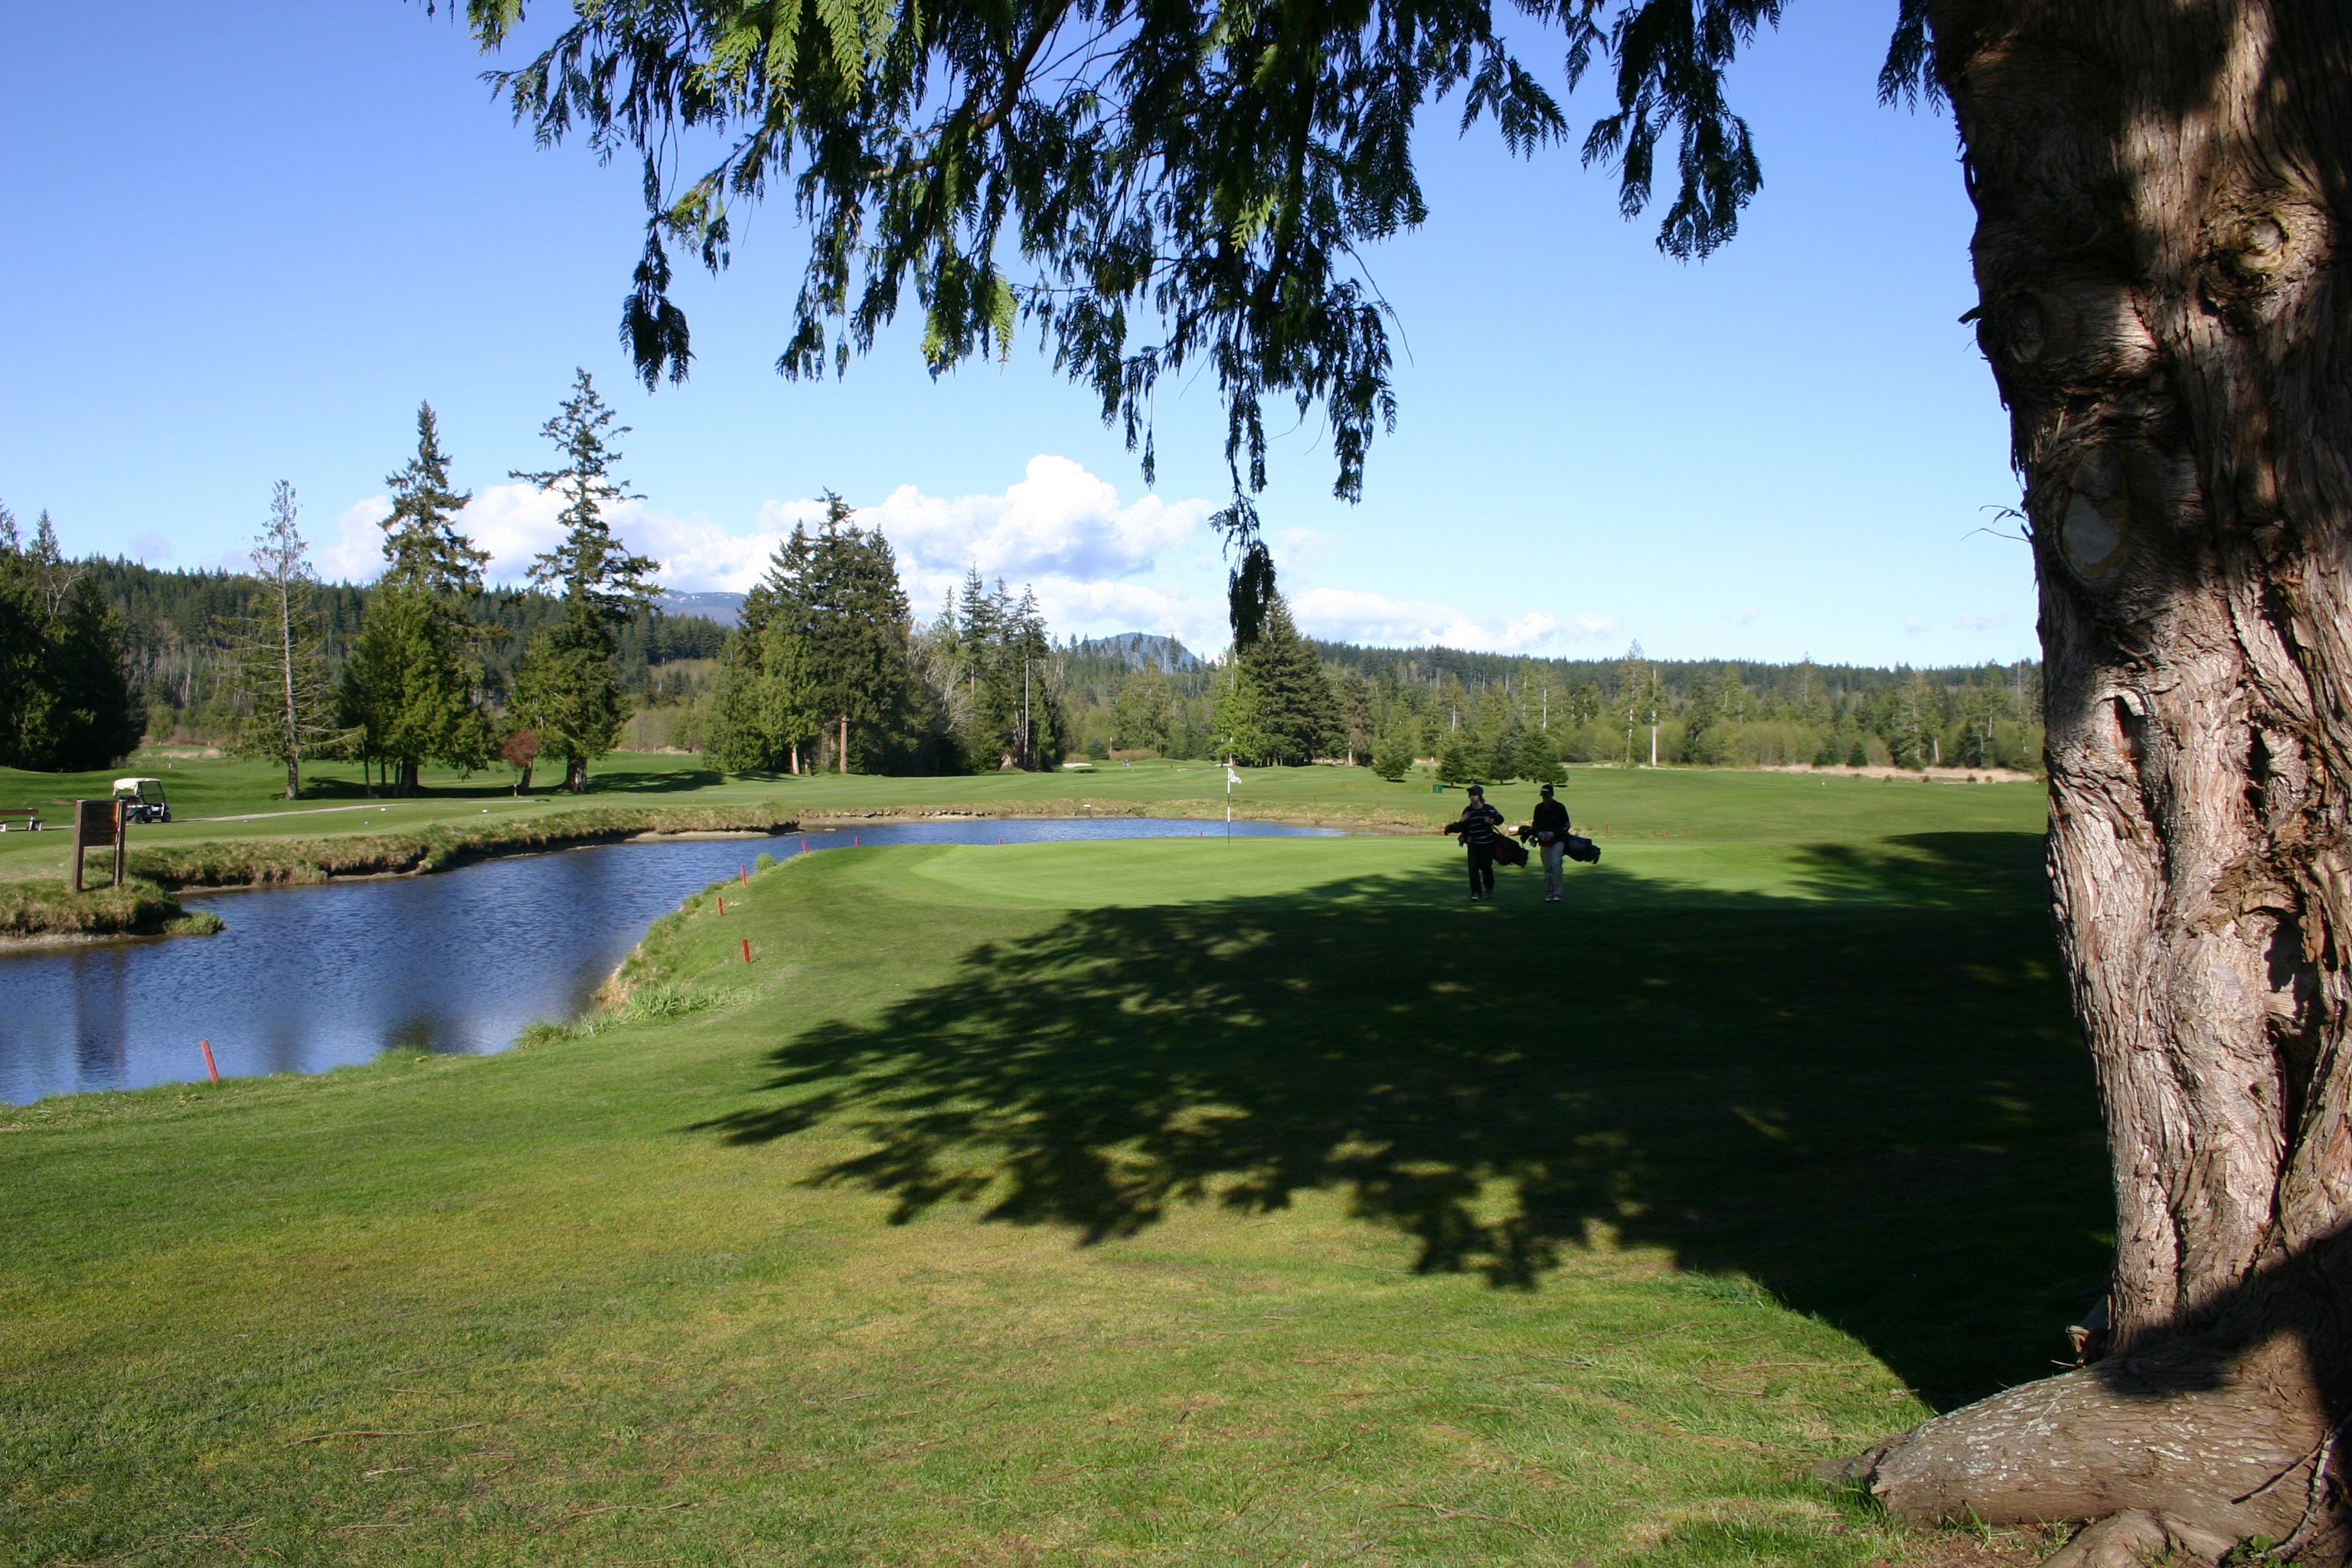
man, tree, nature, grass, structure, people, sport, meadow, game, play, summer, recreation, green, club, lifestyle, leisure, player, golf, golf course, golfing, golf ball, golf club, outdoors, competition, sports, course, estate, driver, active, hobby, golfer, golf clubs, outdoor recreation, sport venue